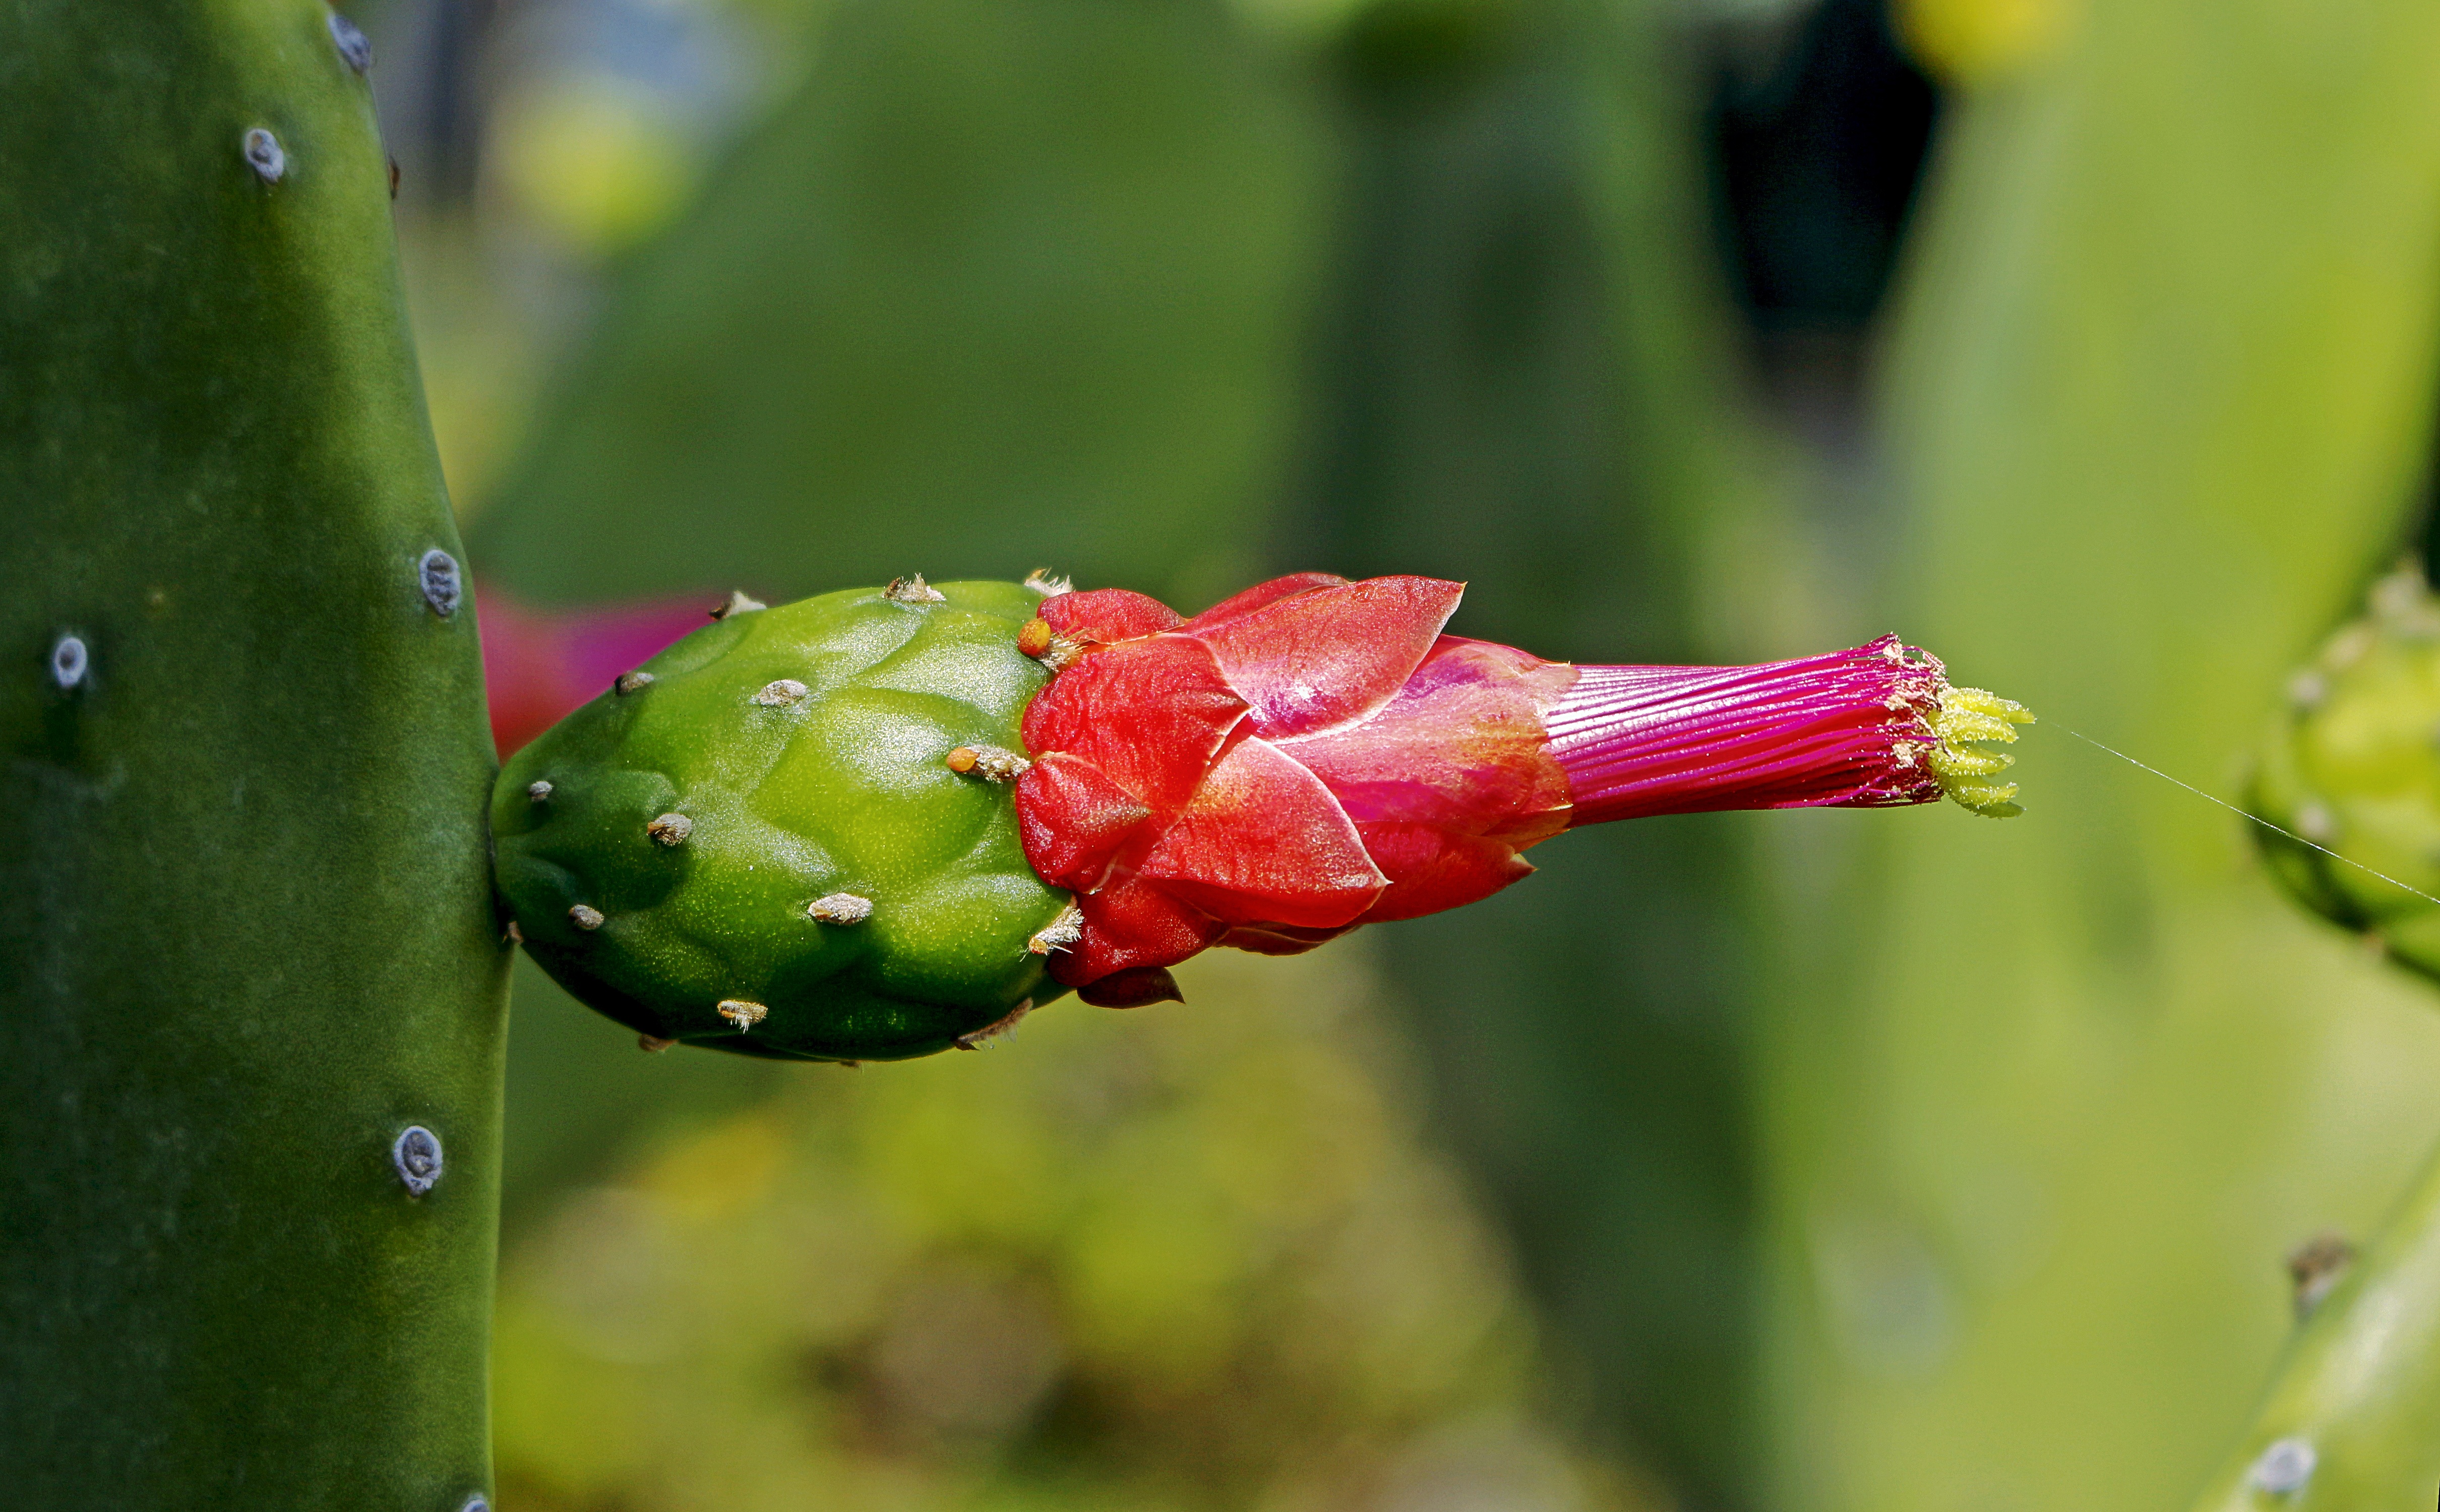
nature, blossom, cactus, plant, leaf, flower, food, green, produce, botany, flora, wildflower, close up, bud, macro photography, flowering plant, flowering cactus, plant stem, land plant, consolea moniliformis